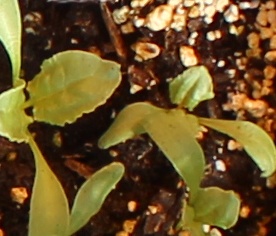
Label: Sugar beet